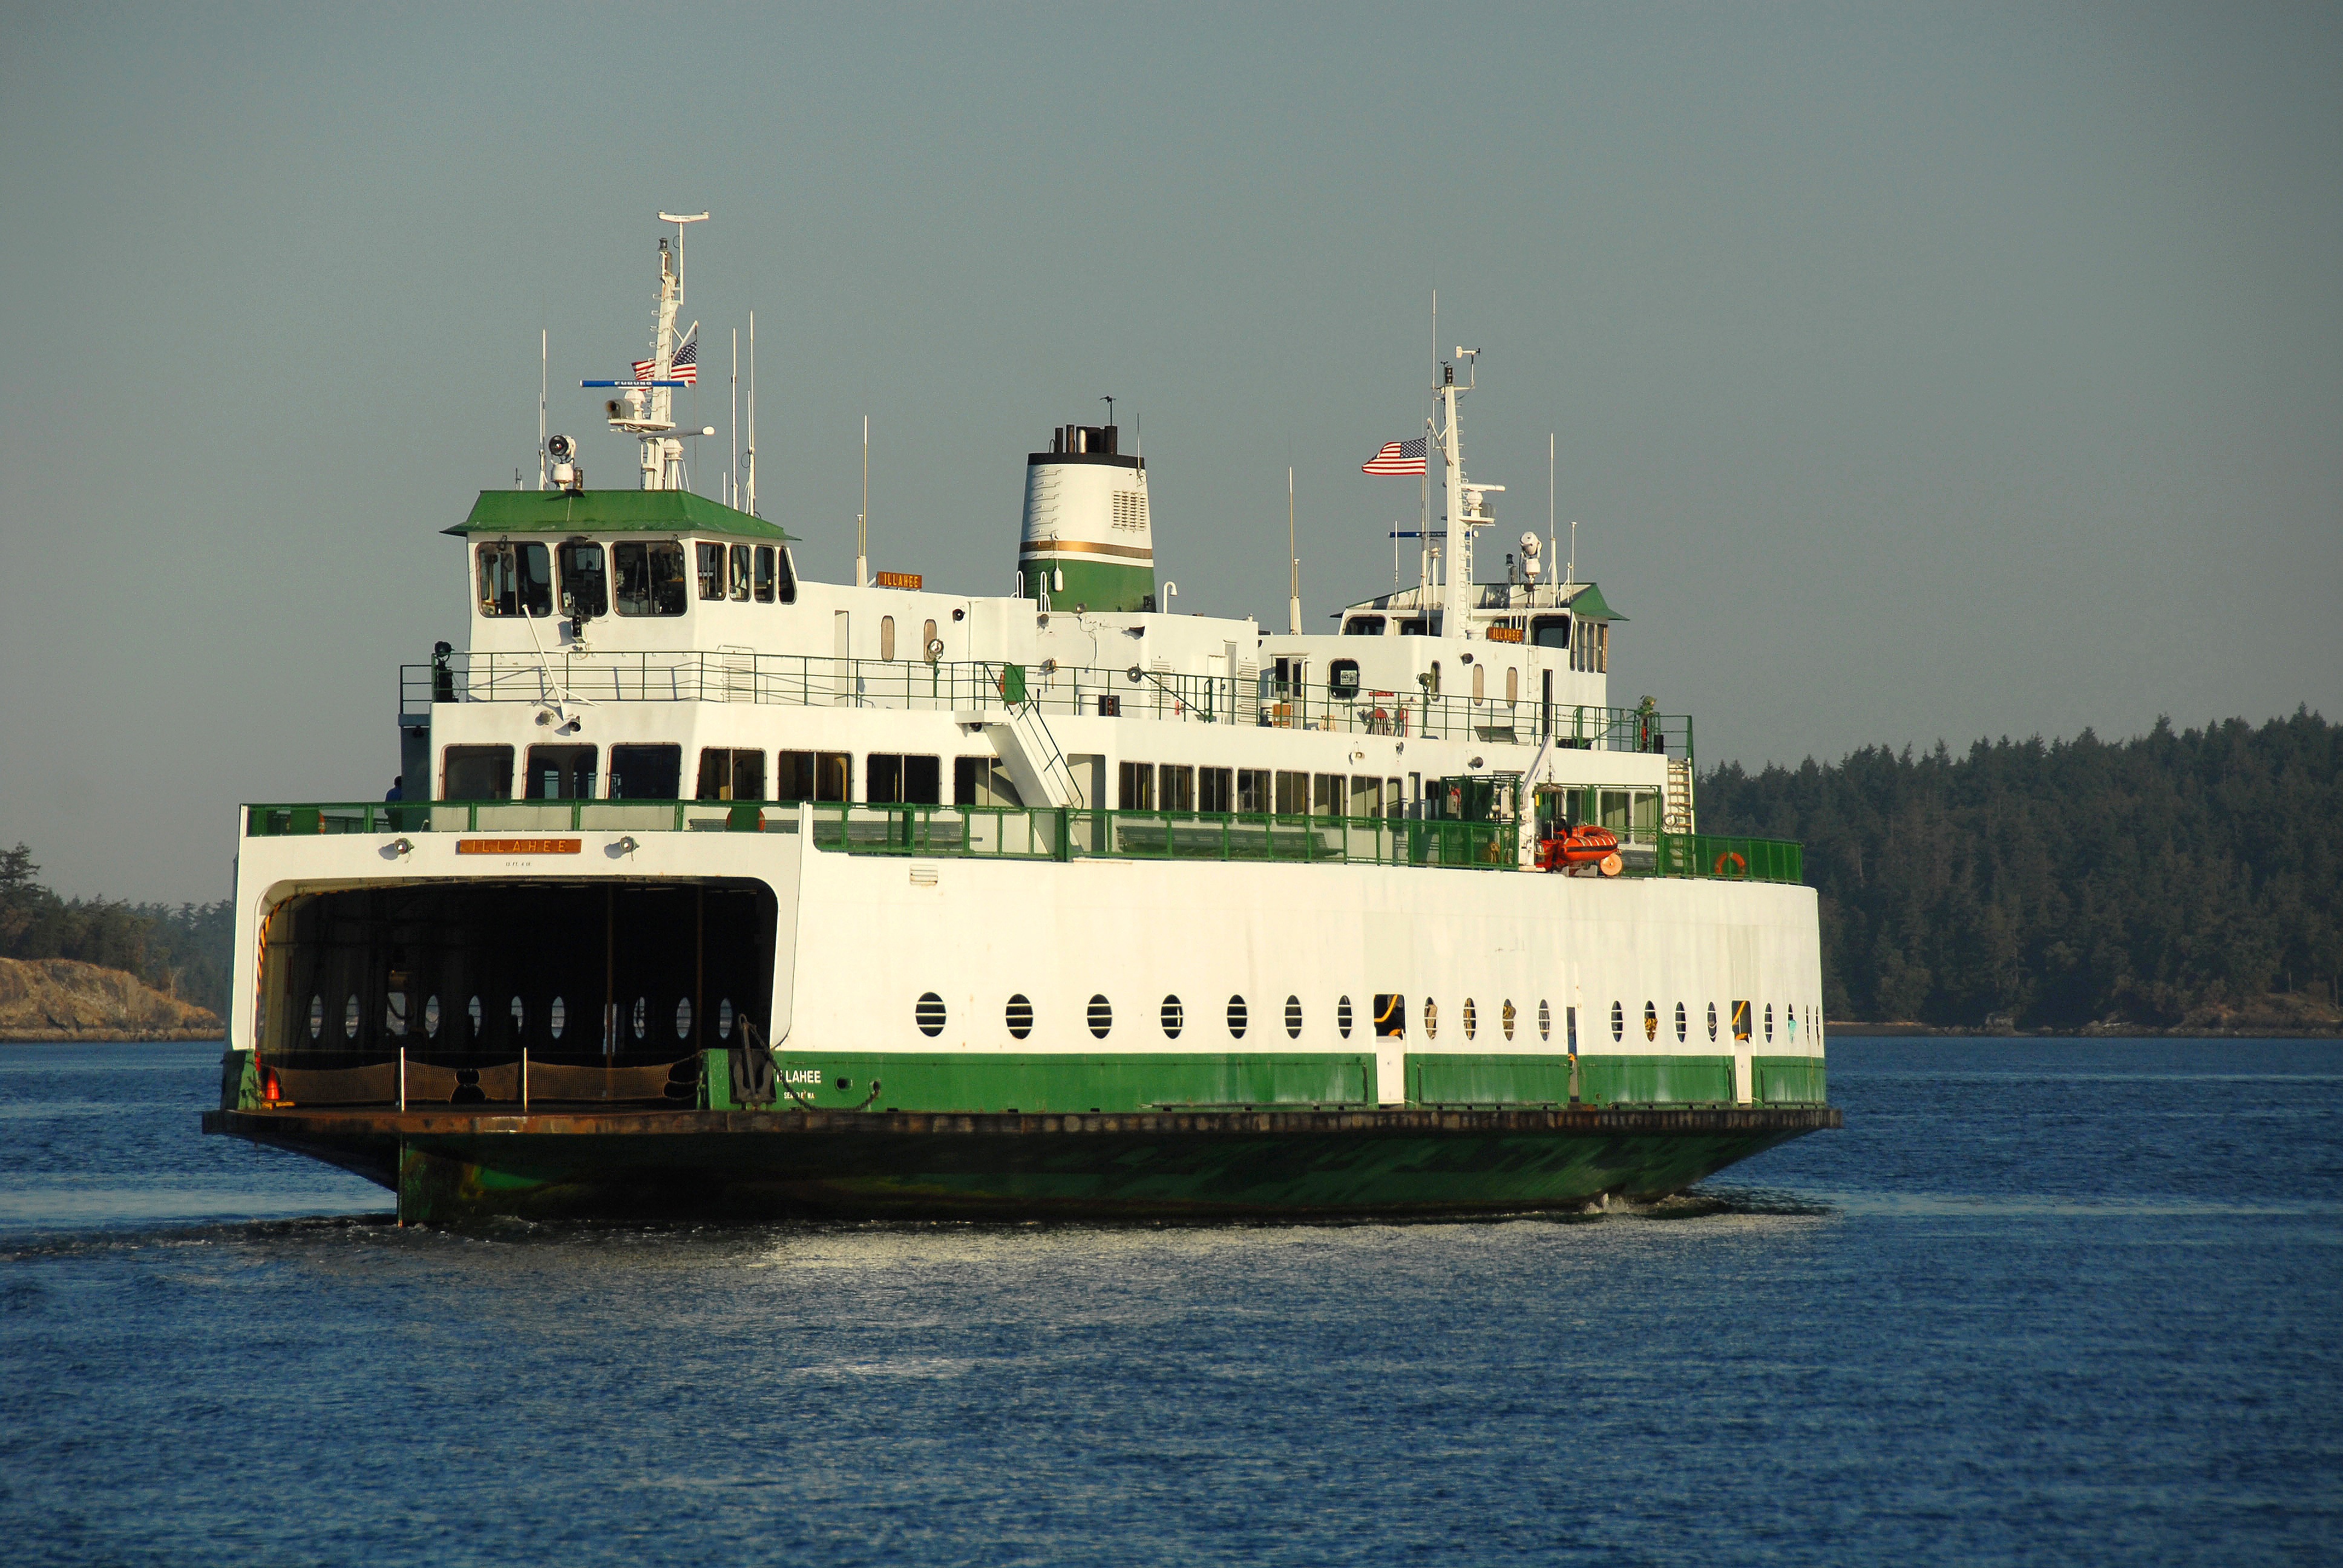
sea, water, ocean, ship, travel, transportation, vessel, vehicle, tourism, cargo ship, cruise, ferry, nautical, marine, navigation, channel, shipping, watercraft, steamboat, container ship, motor ship, passenger ship, paddle steamer, freight transport, ocean liner, roll on roll off